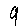
Label: 9